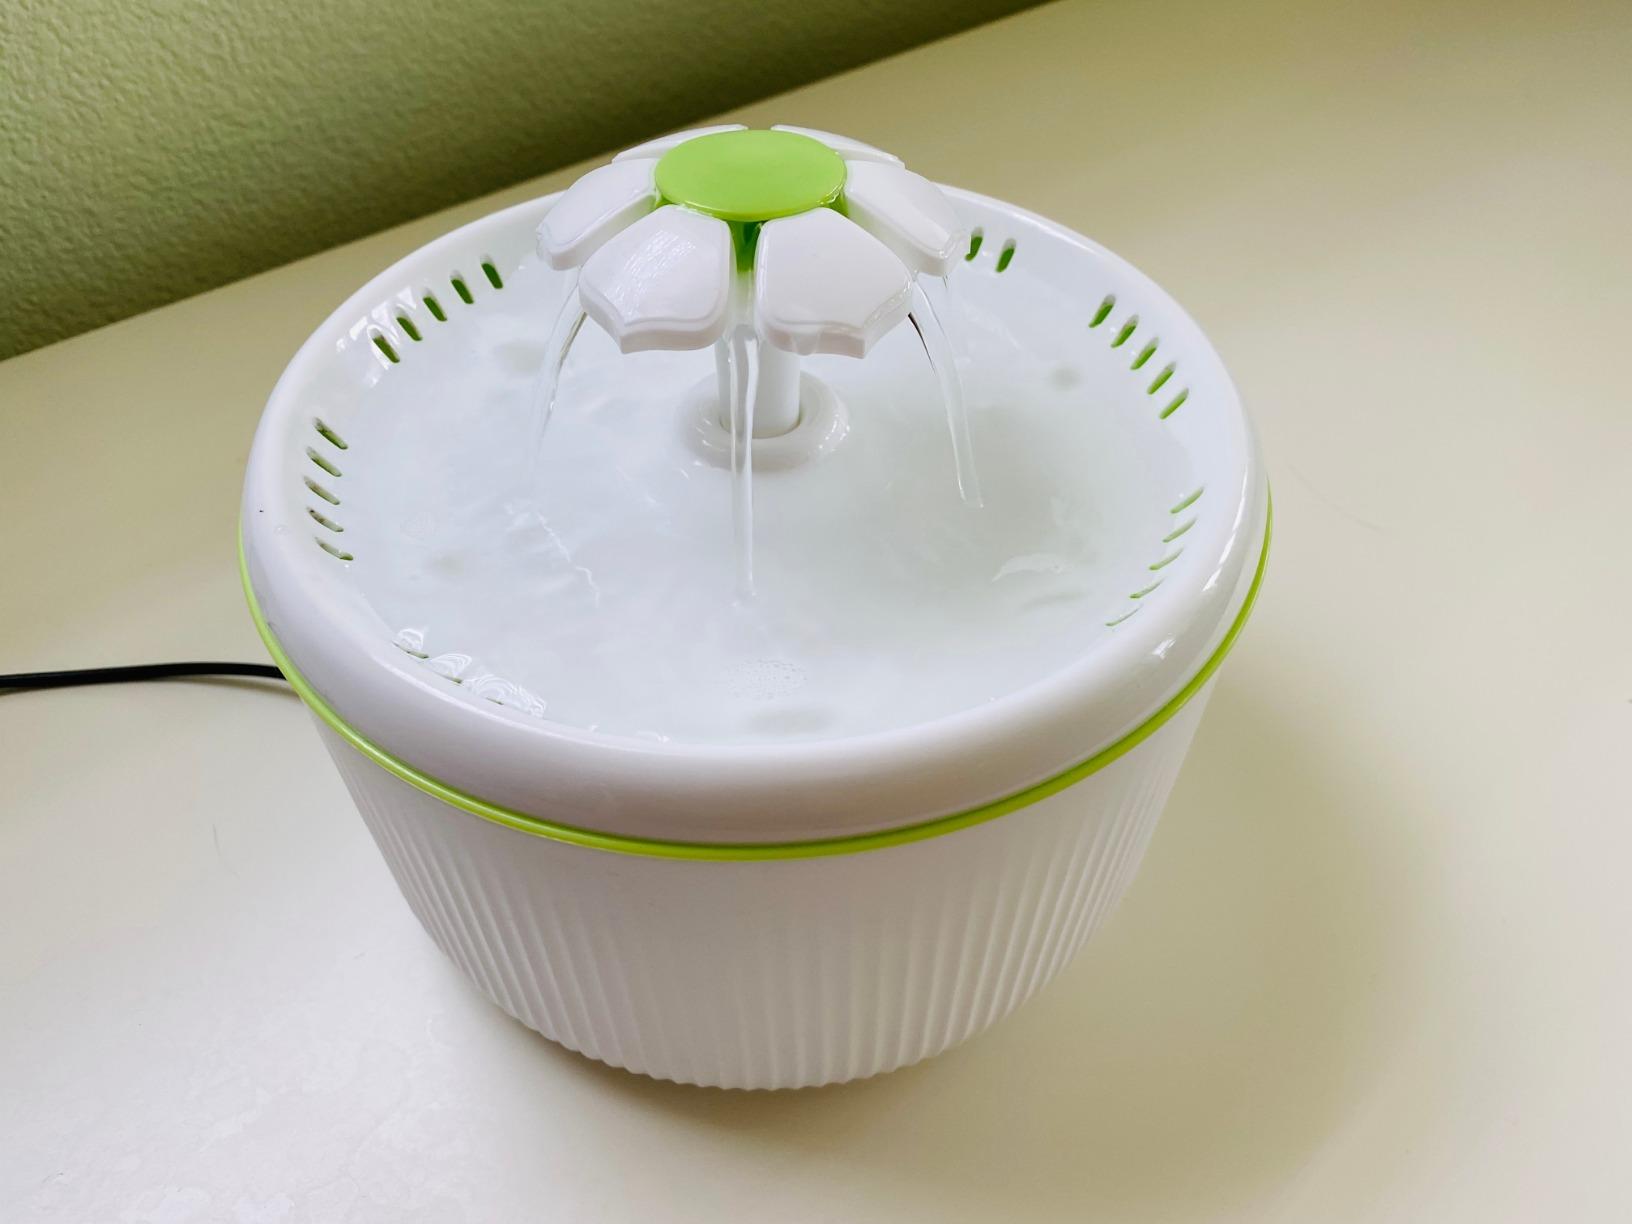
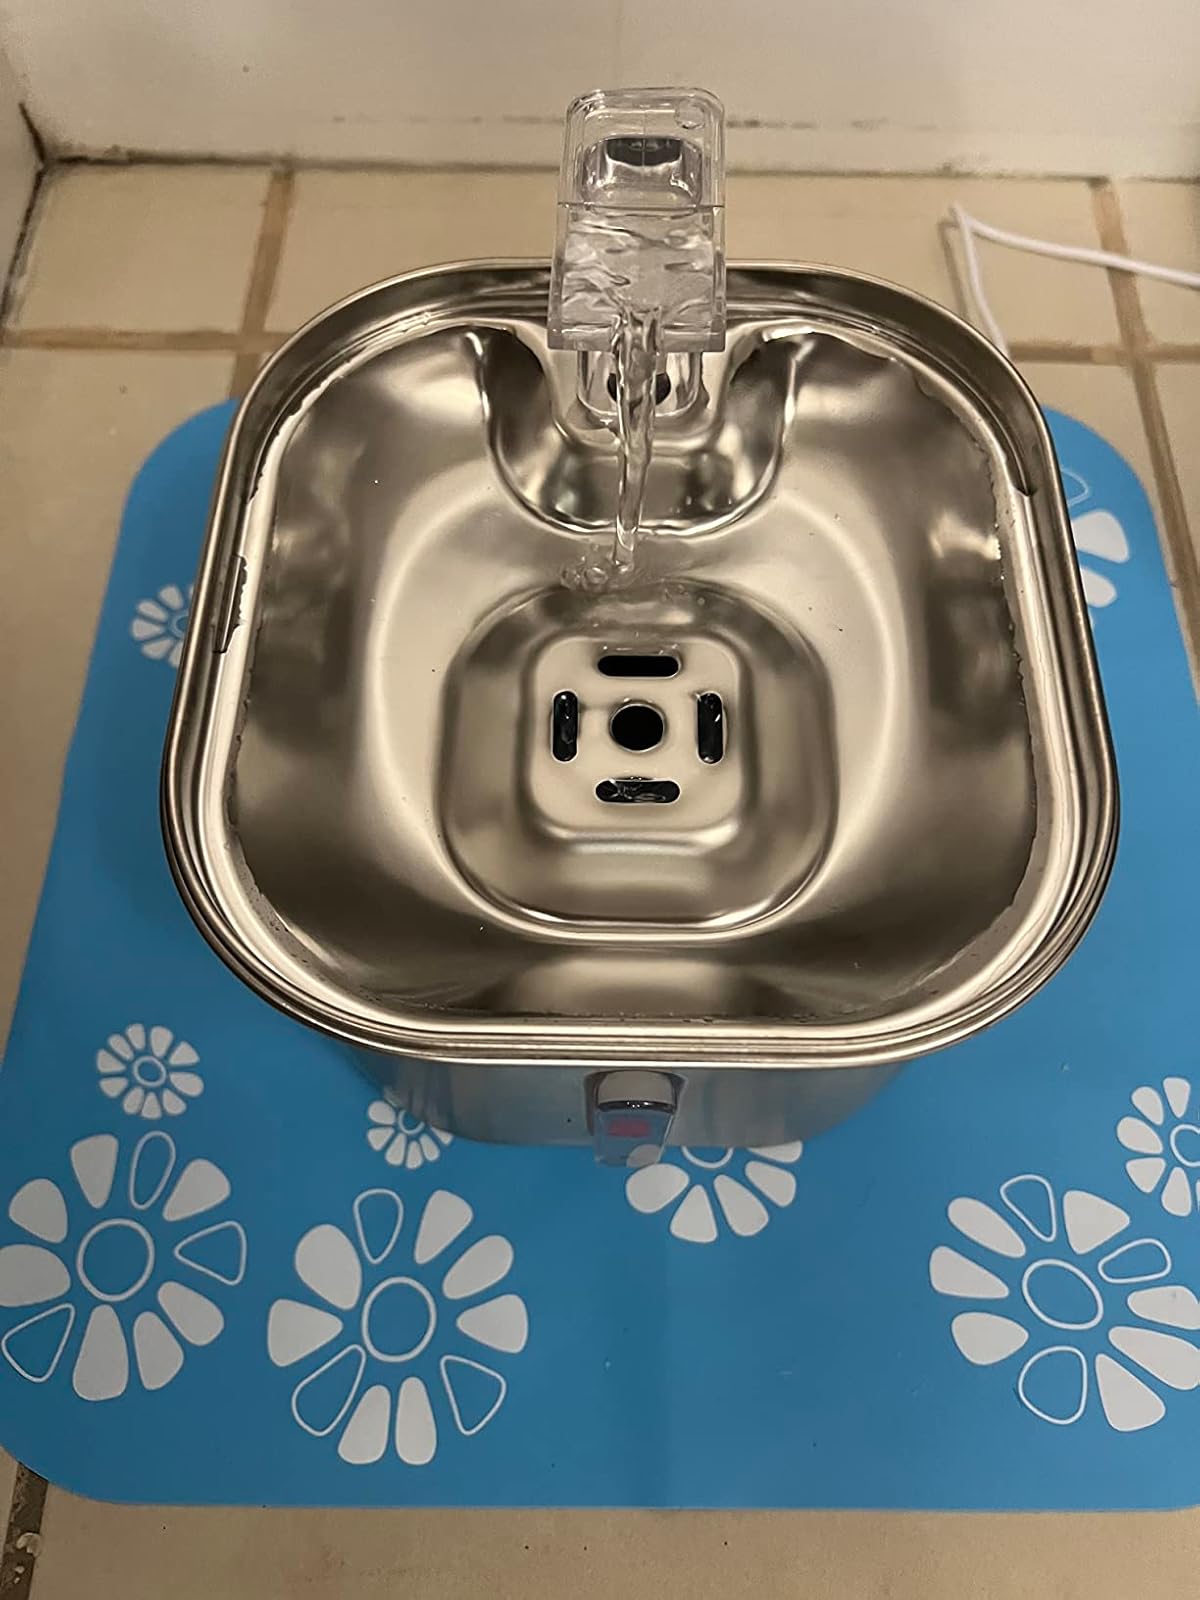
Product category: items_bowl
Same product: no